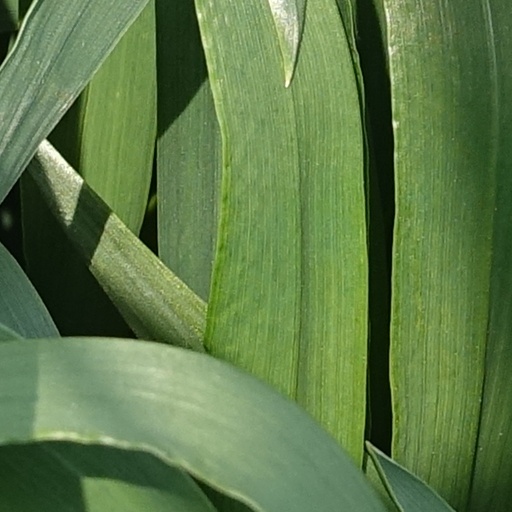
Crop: wheat